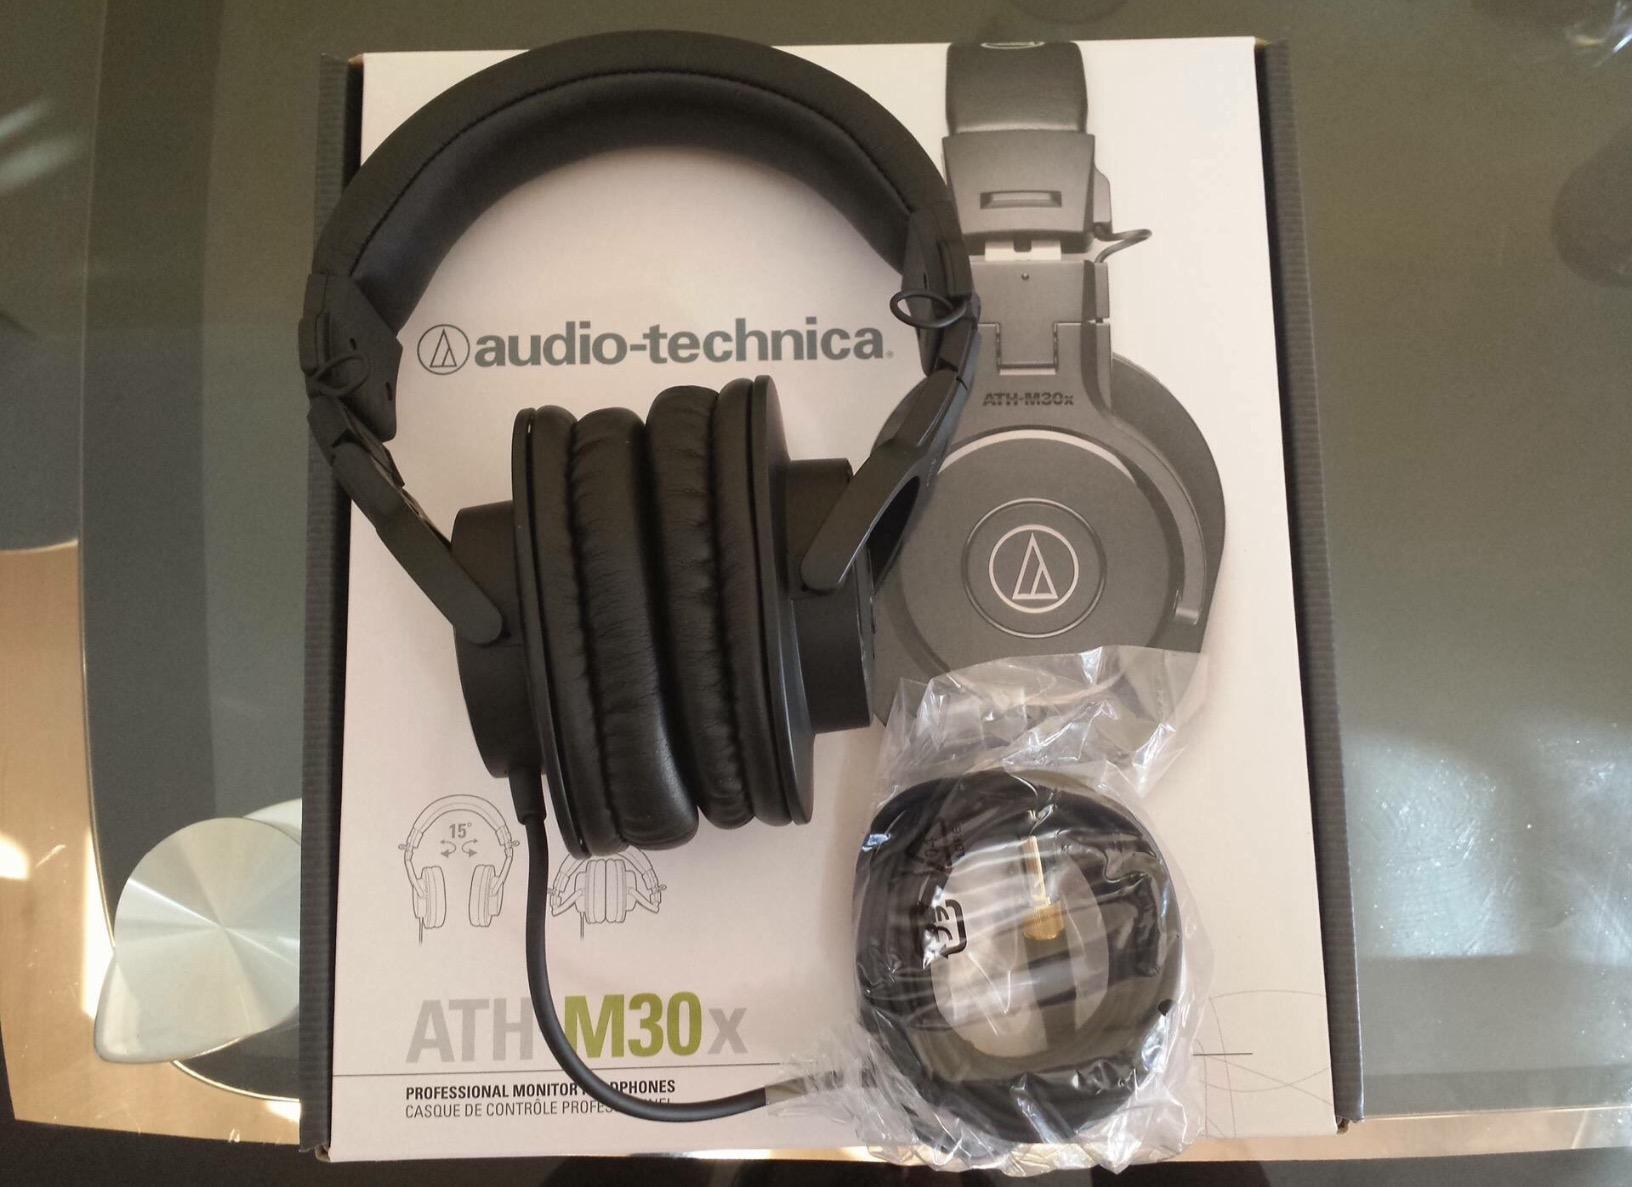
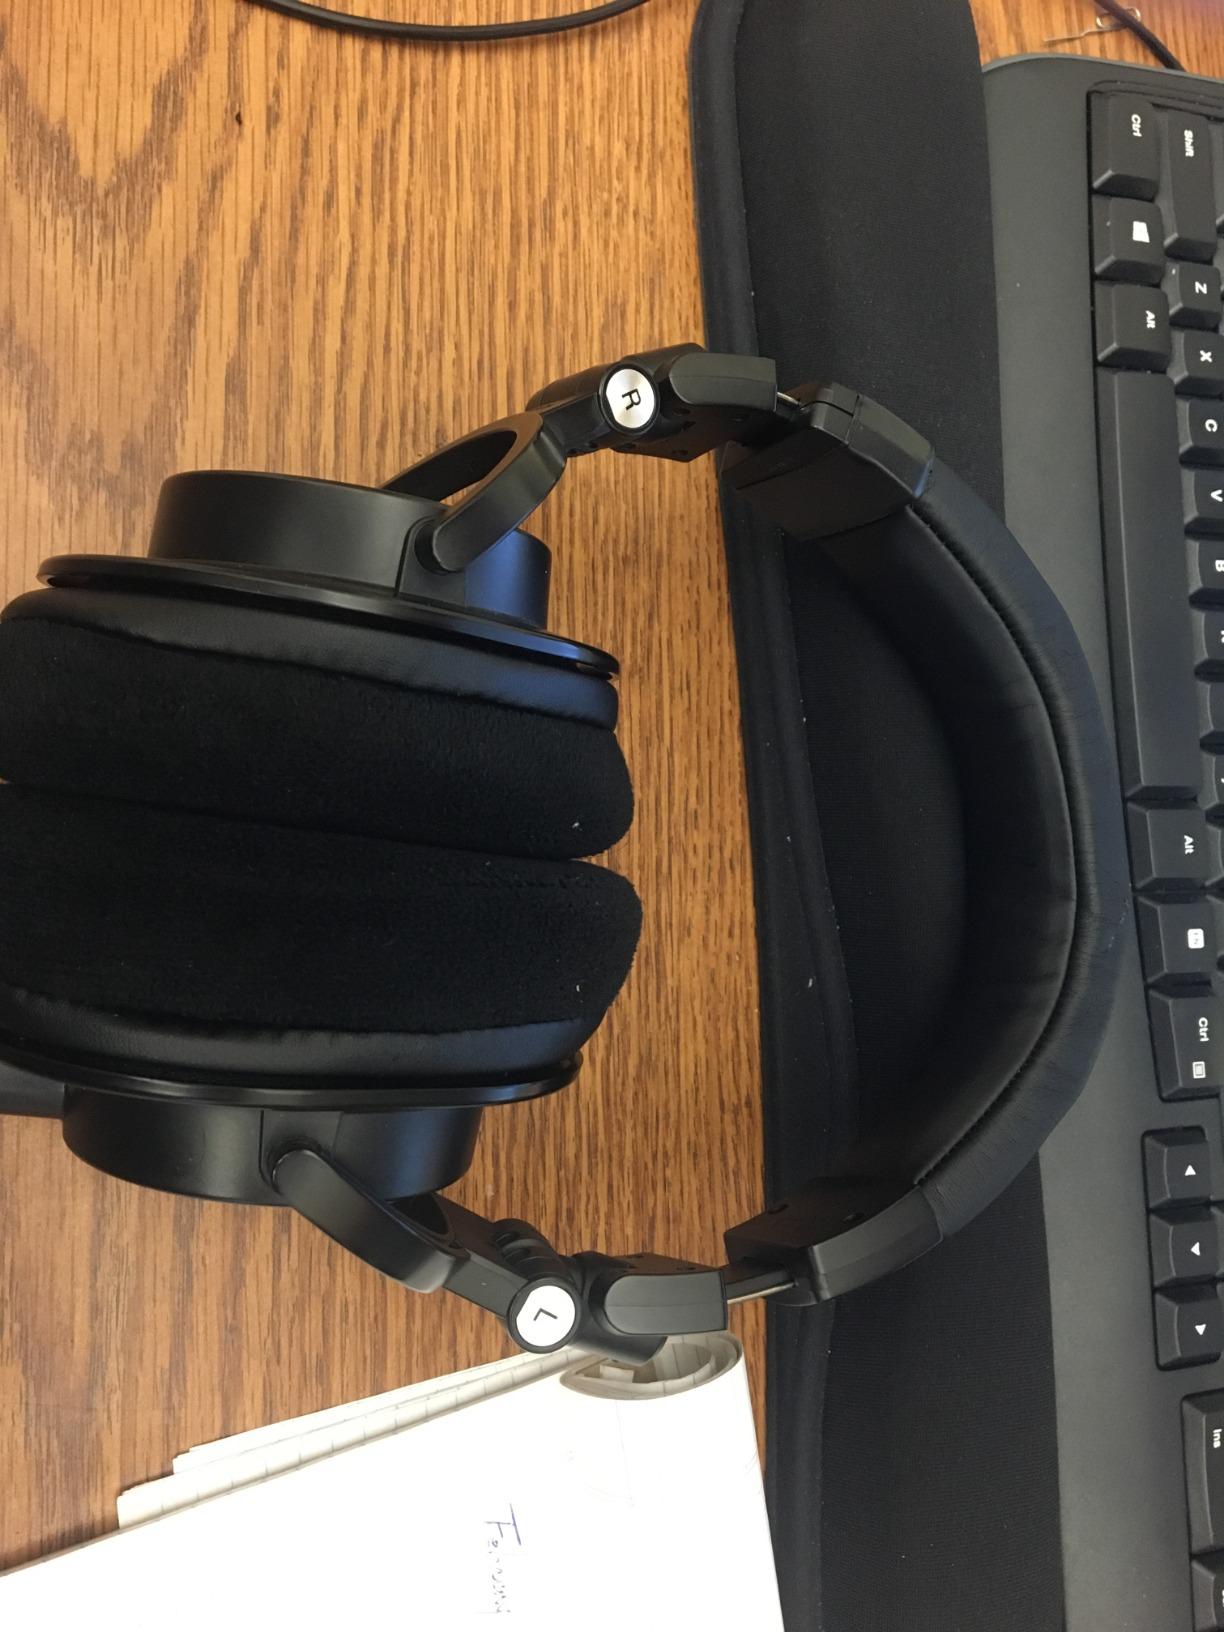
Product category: headphones
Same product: no